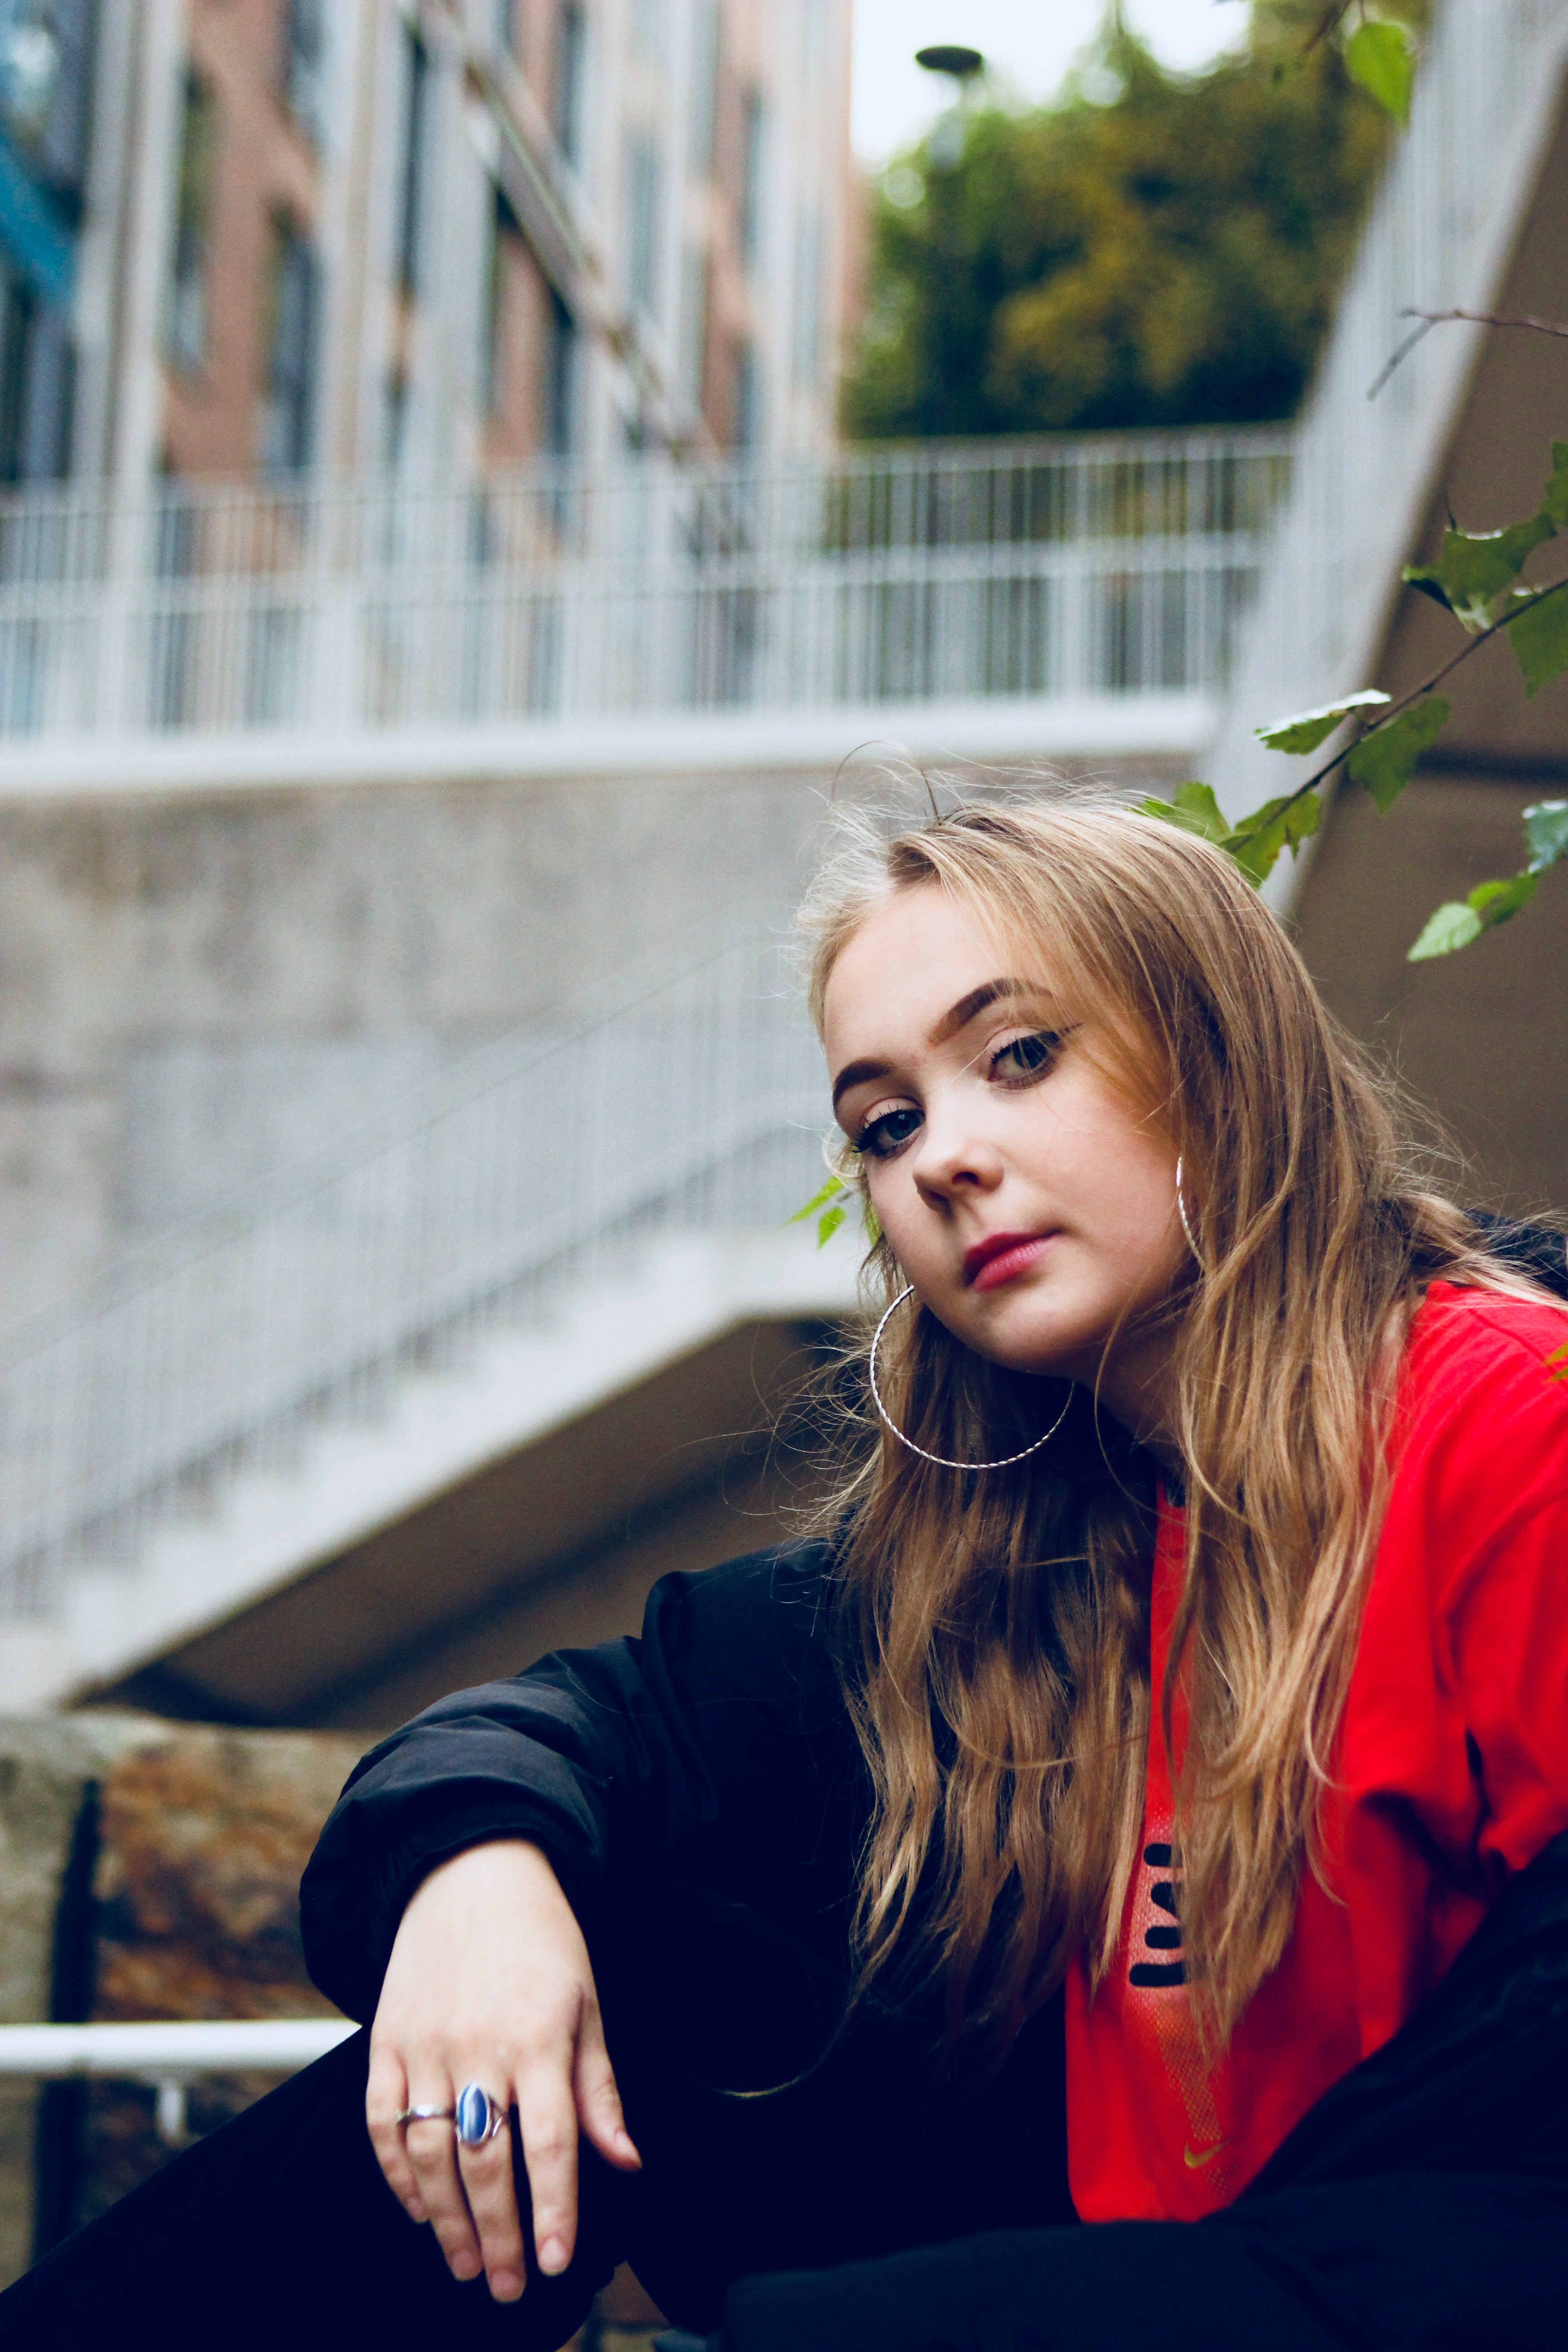
hair, woman, photograph, red, beauty, human hair color, girl, lady, blond, eye, photography, smile, long hair, fun, model, organ, photo shoot, portrait photography, brown hair, portrait